Luba Blum-Bielicka

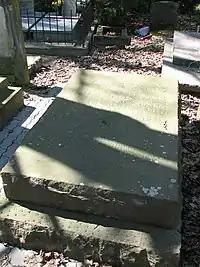
Luba's grave at the Okopowa Street Jewish Cemetery

With the German invasion of Poland and the subsequent departure of some of the staff, Luba became the director of the school. Soon after the school was closed by the Germans and Luba and her family were forced to move into the Warsaw Ghetto. Luba managed to have the nursing school reopened inside the ghetto, as the Nursing School of the Jewish Hospital, and continued the training of nurses under new, harsh, conditions. This was the only educational establishment allowed by the Germans in the Ghetto, with about 60 students in training.